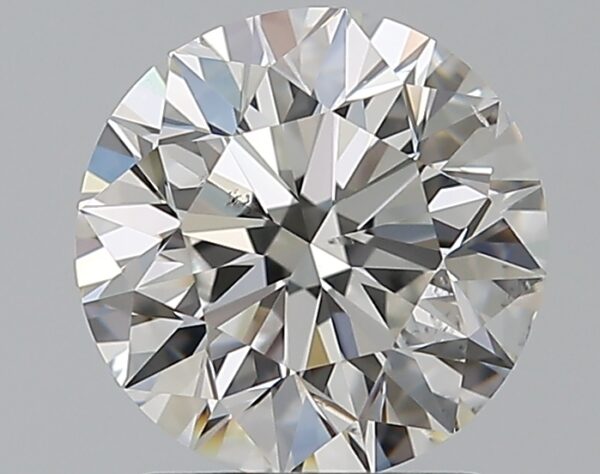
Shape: round
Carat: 1.5
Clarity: SI1
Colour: G
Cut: EX
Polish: EX
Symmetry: EX
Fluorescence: N
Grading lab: GIA
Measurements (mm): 7.23 x 7.28 x 4.6